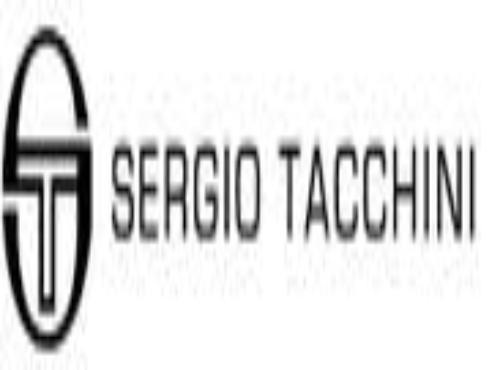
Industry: Clothes